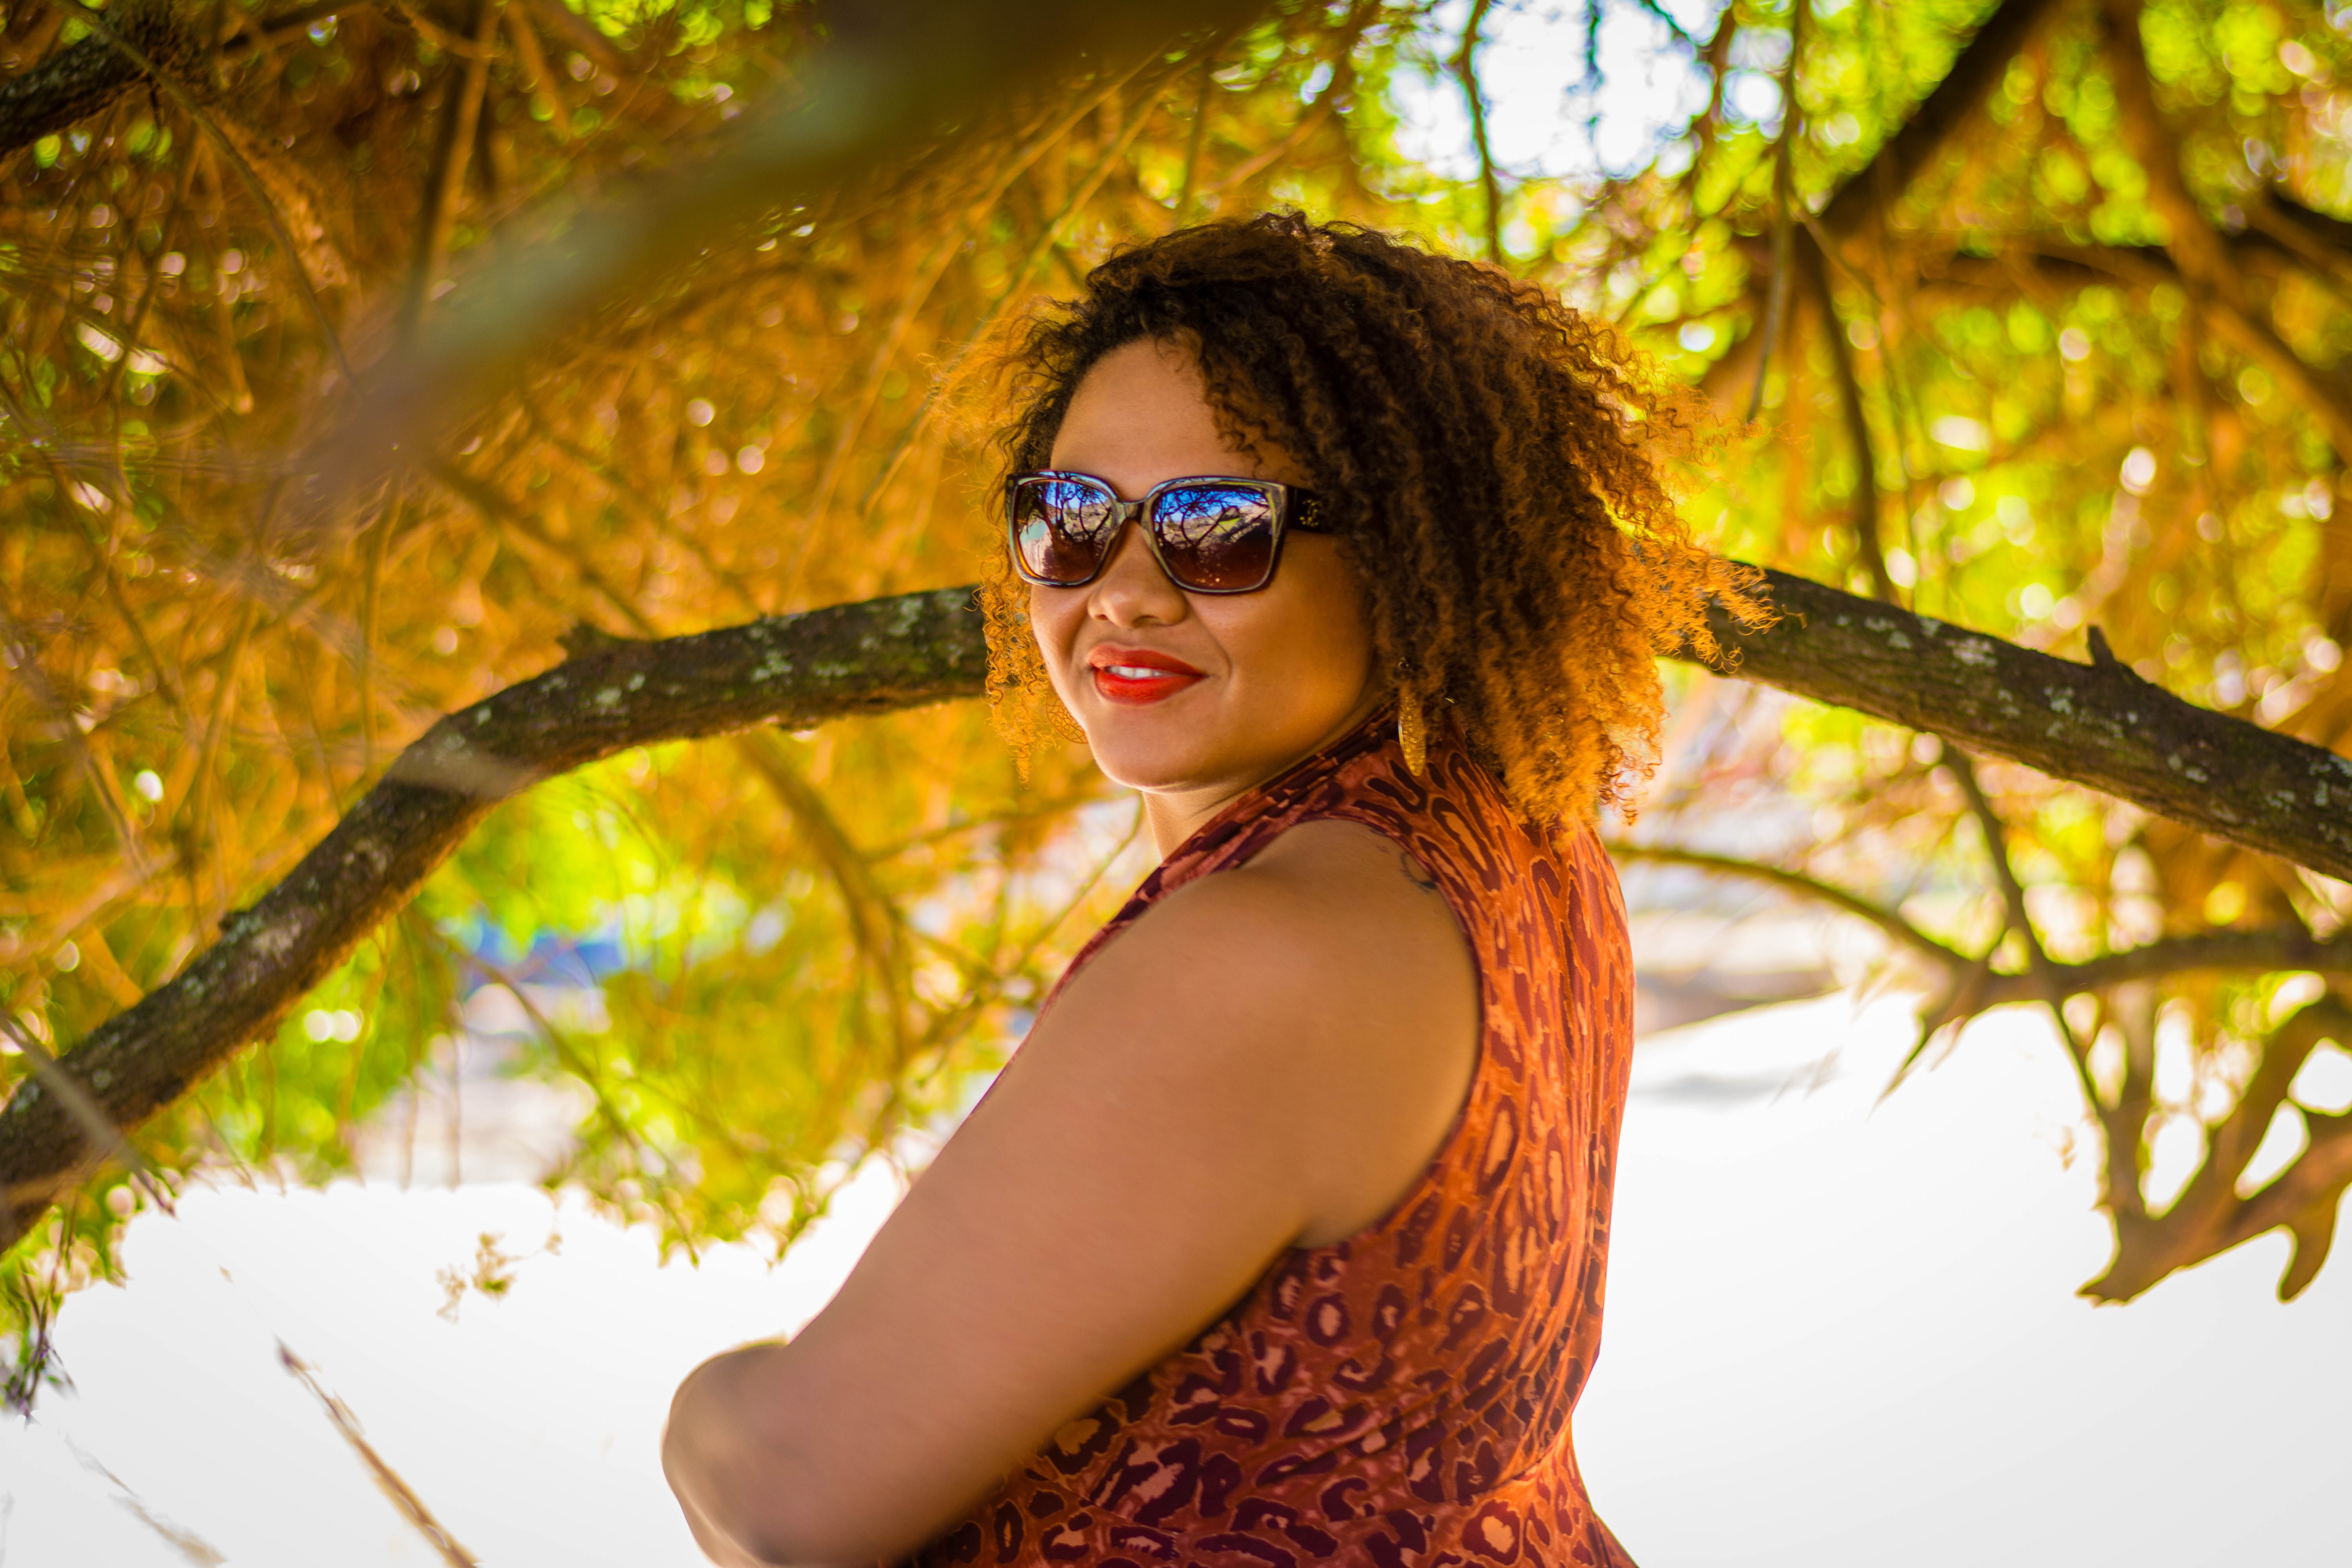
tree, nature, person, girl, woman, hair, photography, sunlight, flower, model, spring, color, autumn, fashion, lady, season, smile, feminine, eye, beauty, femininity, photo shoot, brown hair, portrait photography